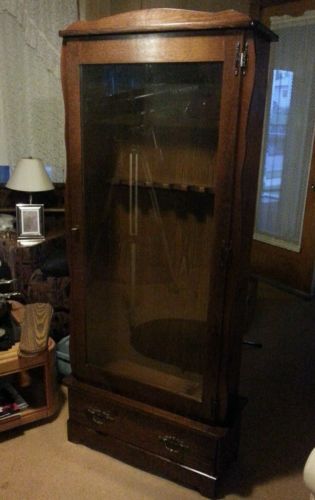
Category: cabinet